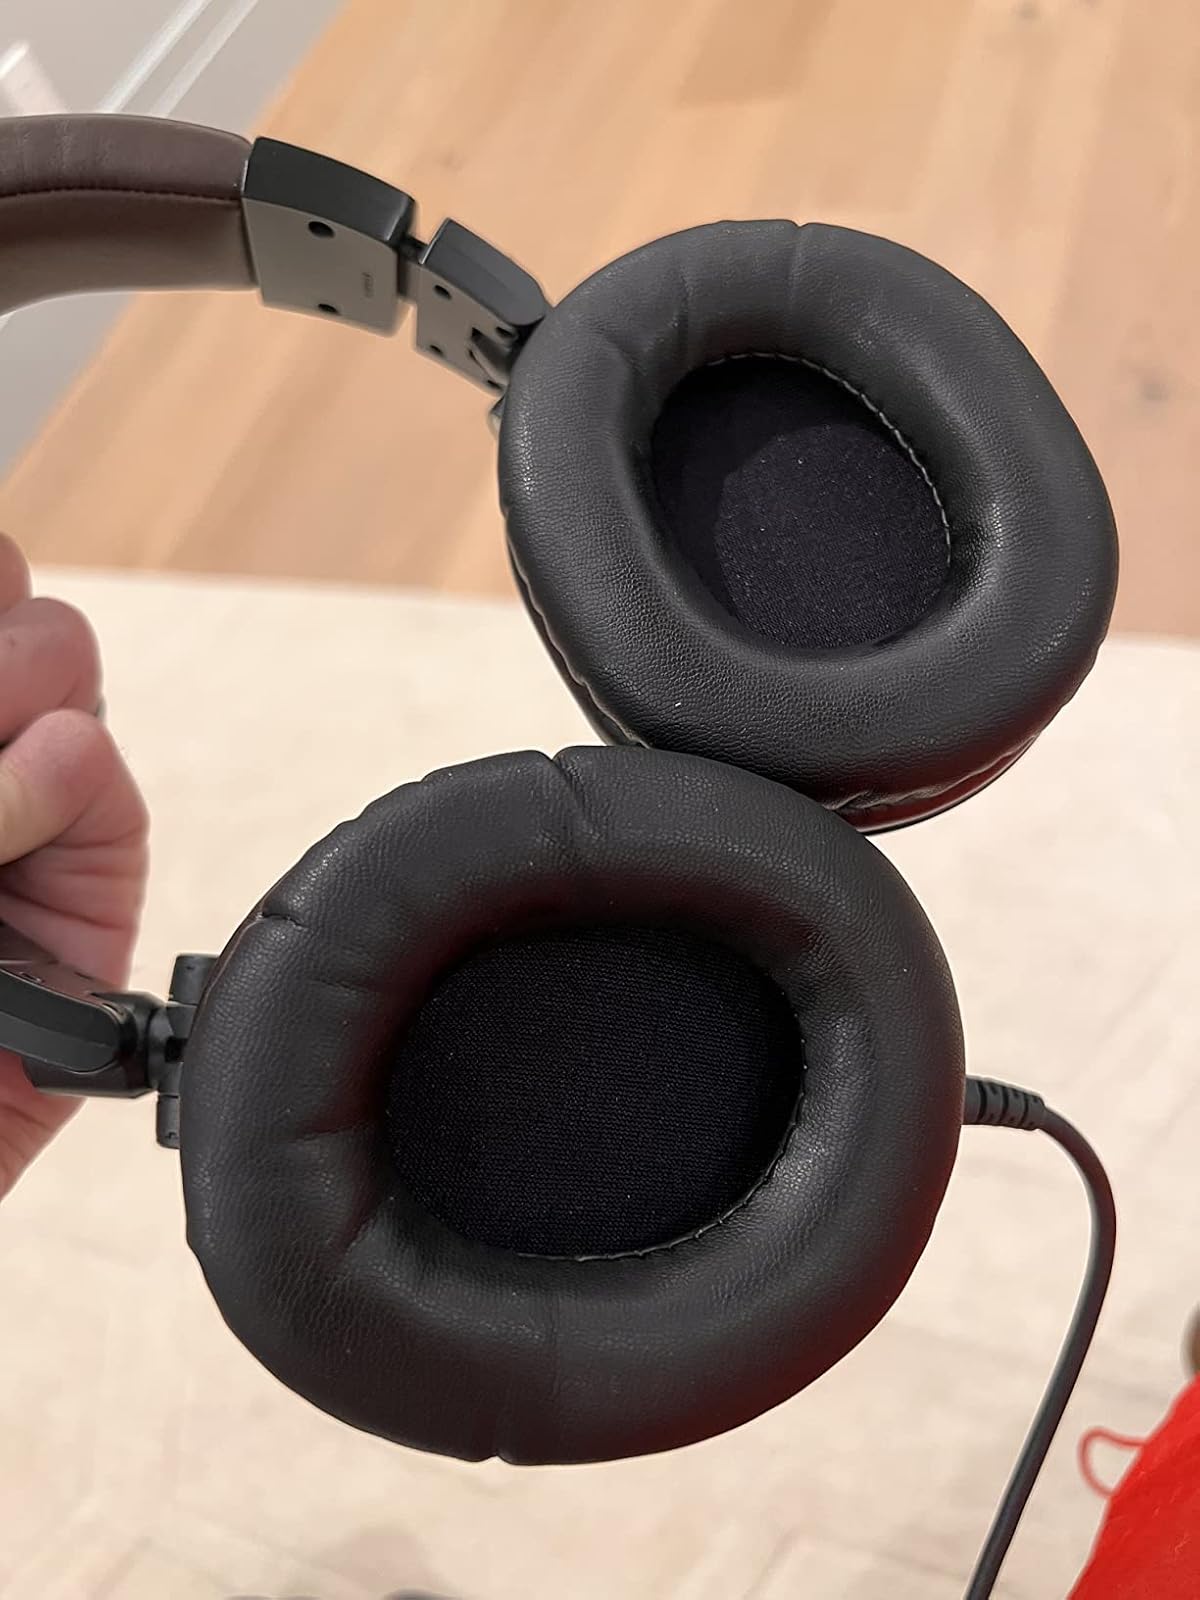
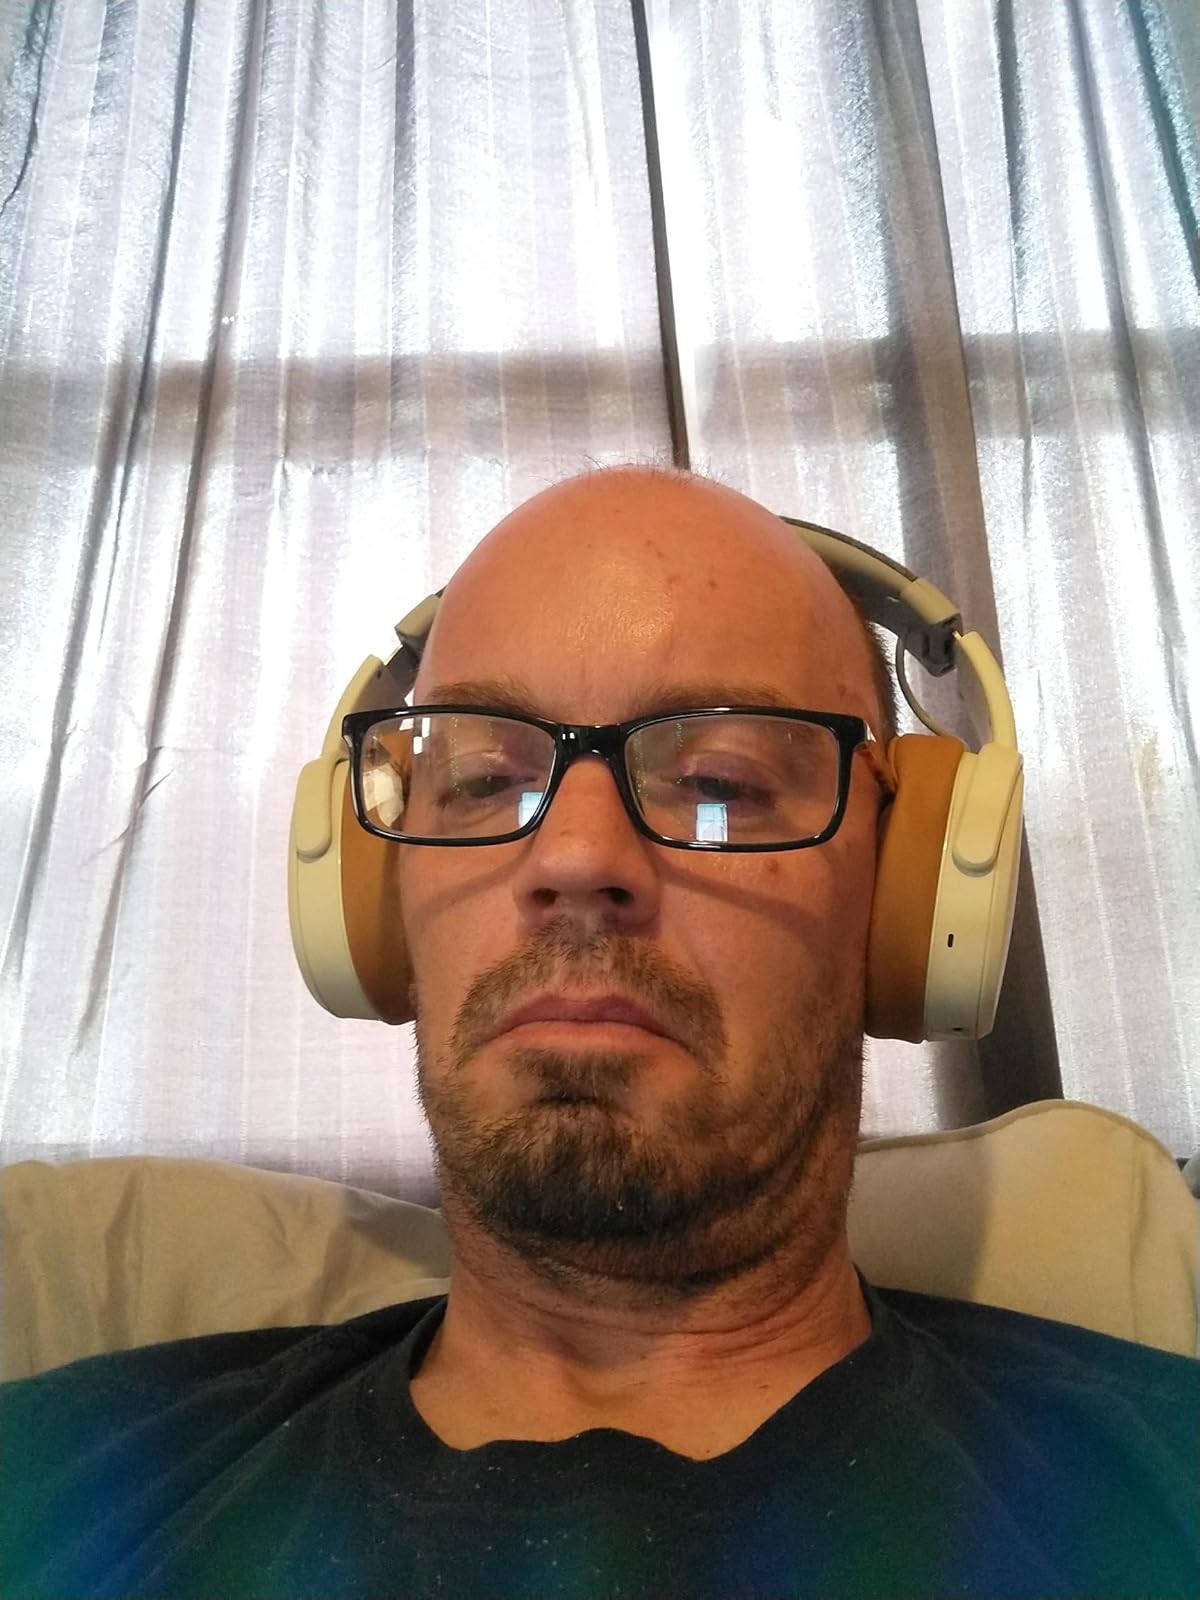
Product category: headphones
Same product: no